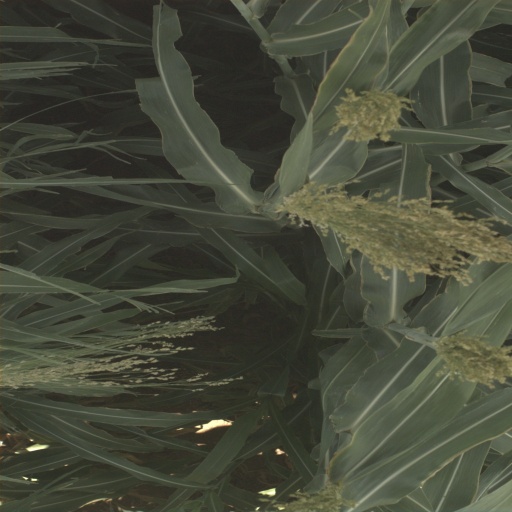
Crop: sorghum